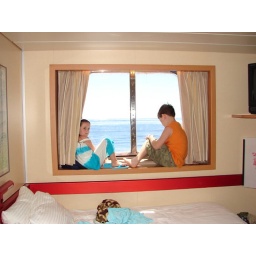
Joshie and Justine spent a lot of time in the window (day and night). It was cool seeing the flying fish.